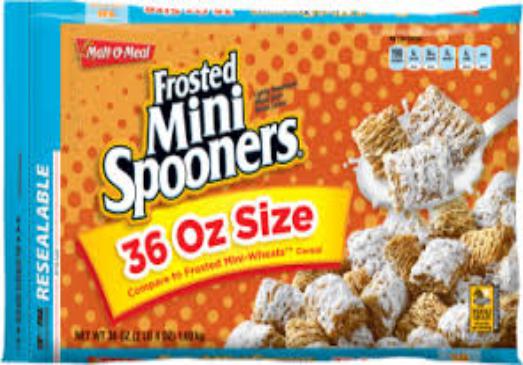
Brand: Frosted Mini Spooners
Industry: Food